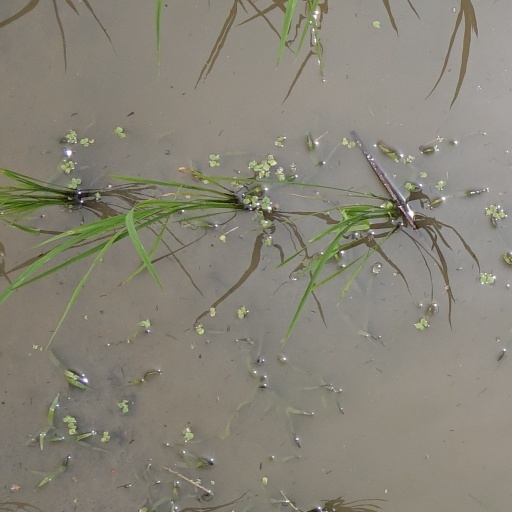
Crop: rice